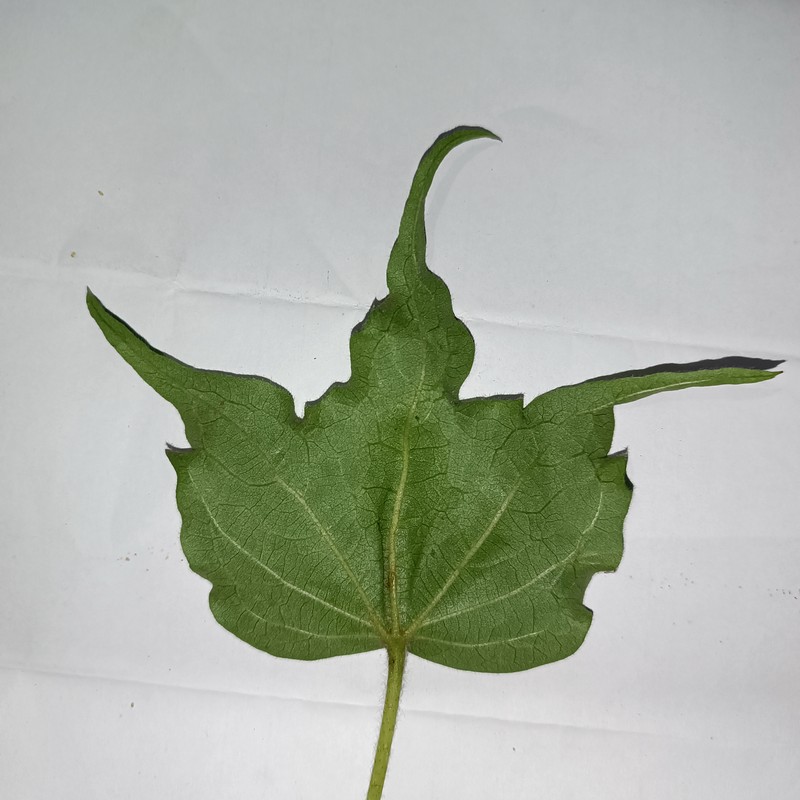
Label: Herbicide Growth Damage